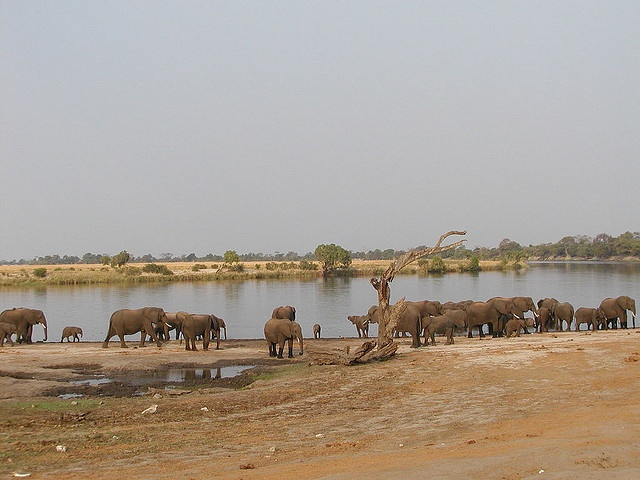
A herd of elephants grazing near a body of water.
A pack of elephants standing in front of a water supply.
A herd of elephants gathered next to a body of water.
A herd of elephants gathered around a watering hole together
a very large herd of all sizes of elephants